List of largest insects

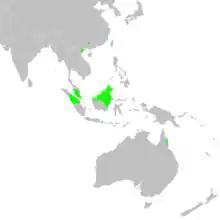
Distributions of stick insect species known to exceed in total length

The order "Orthoptera" contains two suborders (Caelifera and Ensifera), with four infraorders (Gryllidea, Tettigoniidea, Tridactylidea and Acrididea) and multiple different families within them both. Most people will be more familiar their common names (for example: "Grasshoppers", "True crickets", "Katydids/Bush crickets", "Wetas/King crickets" ect.).